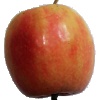
Label: apple_pink_lady